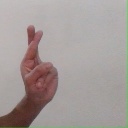
अक्षर: र